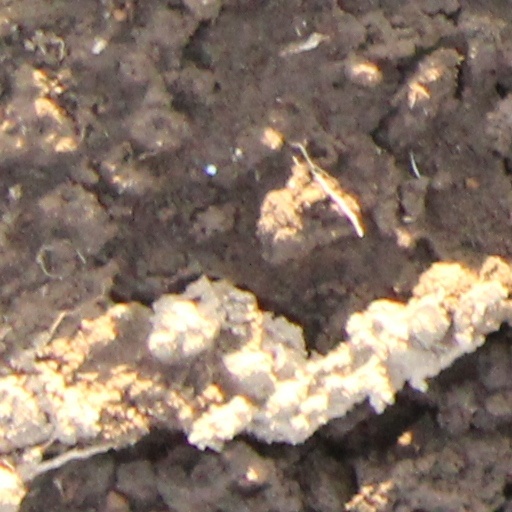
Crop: wheat